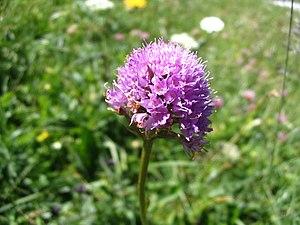
Orchis Gloguleux- Mont Margériaz - 2000m Savoir France
Trausteinera est un genre d'orchidées terrestres, comptant deux espèces :